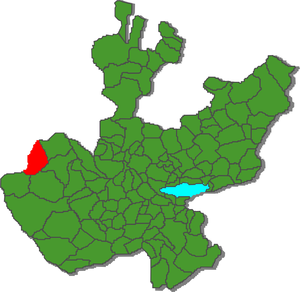
Puerto Vallarta
Puerto Vallartas placering i Jalisco
Puerto Vallarta er en by i Mexico, beliggende i delstaten Jalisco.